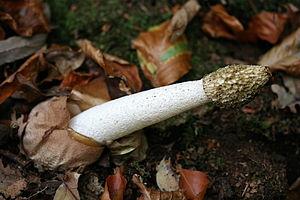
Satyre puant syn. phallus impudique, Havré, Belgique